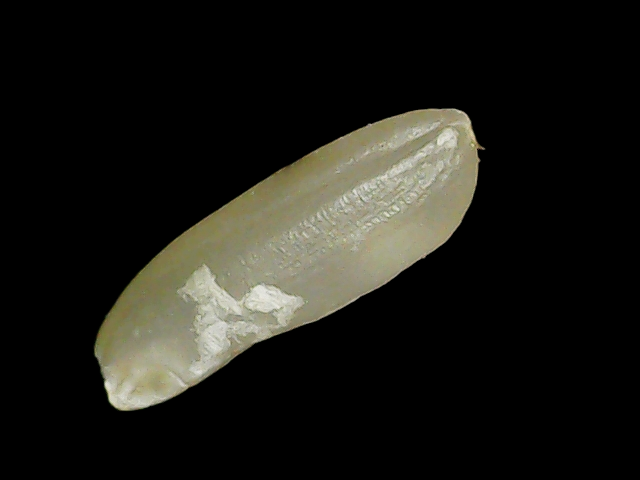
Rice variety: Binadhan14